Debinha

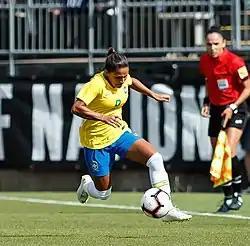
Debinha playing for Brazil in 2018.

Debinha appeared in every regular season game for the Courage in 2017 and scored four goals. She started the semi-final game against the Chicago Red Stars but was forced to leave the game after dislocating her elbow in the 10th minute. This injury forced her to miss the Championship game, which the Courage lost 1–0 to the Portland Thorns.